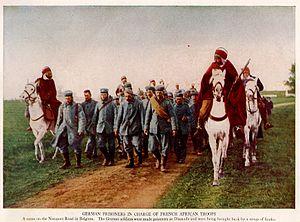
Sur environ 530 000 Allemands capturés par l’armée française au cours de la guerre, 421 655 étaient prisonniers à la date de l’armistice du 11 novembre 1918, après décès, rapatriements de malades et invalides, libérations à la suite d’échanges depuis le début de la guerre, tandis que 535 000 Français étaient retenus prisonniers dans le Reich à la même date. Les Allemands constituent la grande majorité des prisonniers de guerre en France, l'armée d'Autriche-Hongrie ayant été très peu engagée sur le front de l'Ouest et représentent près de la moitié des 993 109 prisonniers de guerre allemands détenus par les Alliés.